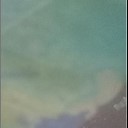
Label: Leaf_rust